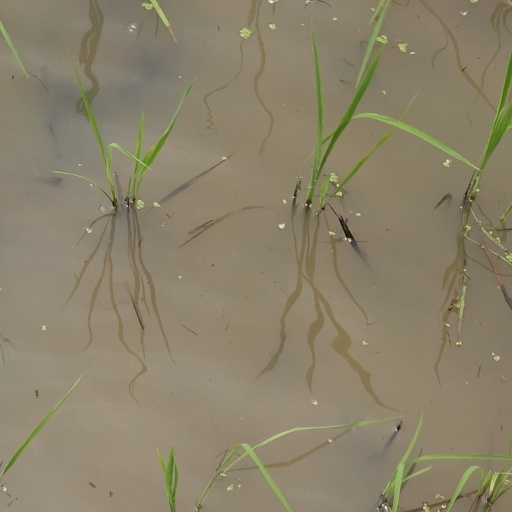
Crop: rice